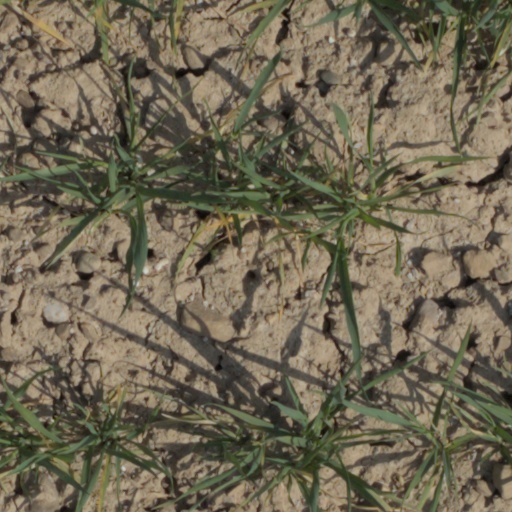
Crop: wheat